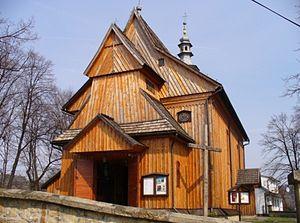
Raciechowice est une localité polonaise, siège de la gmina de Raciechowice, située dans le powiat de Myślenice en voïvodie de Petite-Pologne.